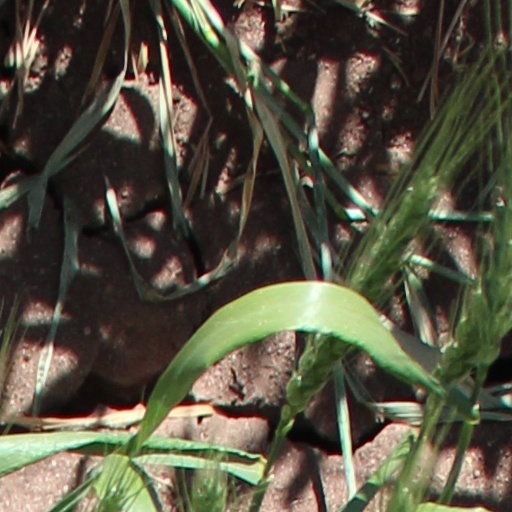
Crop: wheat